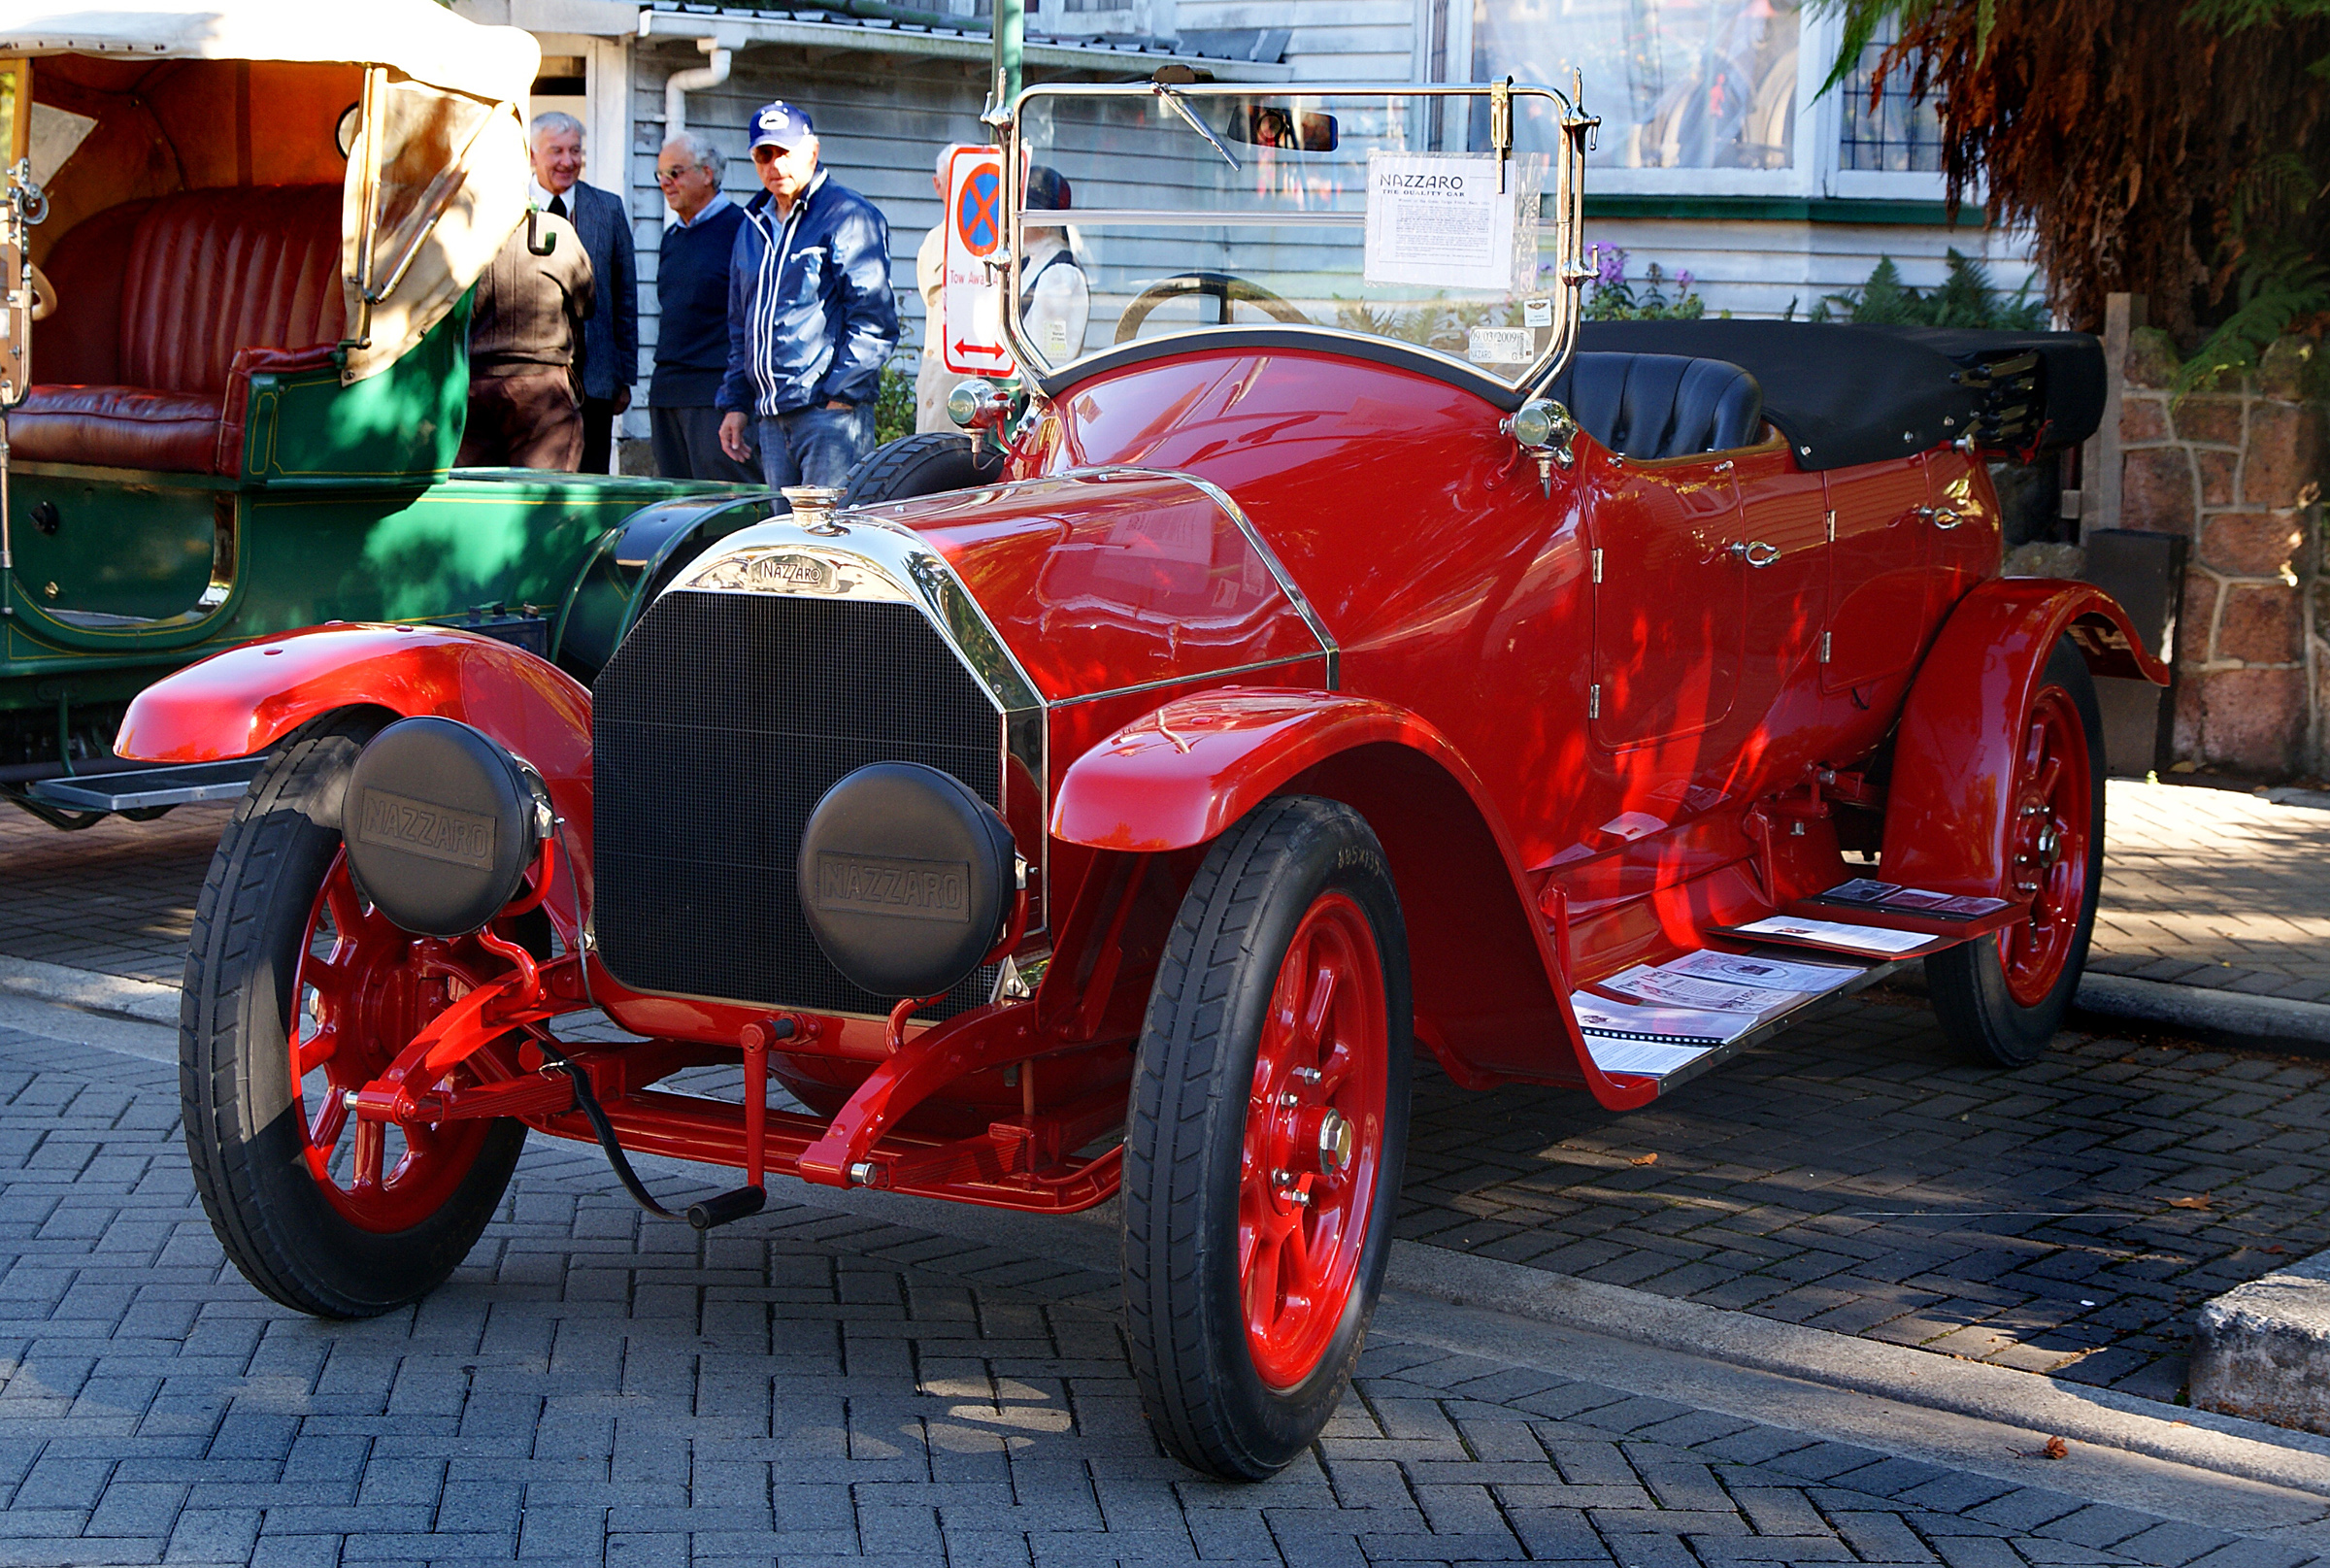
car, red, vehicle, sports car, motor vehicle, vintage car, race car, redcar, oldcars, classic, vintagecars, carshows, carparade, earlytransport, antique car, hot rod, auto show, nazzarotipo, land vehicle, touring car, automobile make, automotive design, luxury vehicle